Phil Armour

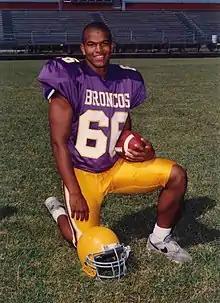
Armour Senior Year at Denton High School, Aug.1994

Armour visited five Division-I schools before committing to UNT: North Carolina State University, University of Kansas, Southern Methodist University, Colorado State University, and The University of North Texas.